Polish hussars

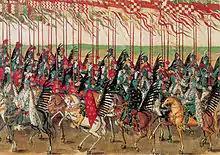
Polish hussars during entry into Kraków, detail of so-called "Stockholm Roll", 1605.

The true winged hussar arrived with the reforms of the King of Poland and Grand Duke of Lithuania Stephen Bathory in the 1570s and was later led by the King John III Sobieski. The hussars became the elite cavalry, and were a branch of cavalry in the Polish army from the 1570s until 1776 when their duties and traditions were passed on to the uhlans by a parliamentary decree. Most hussars were recruited from the wealthier Polish nobility (szlachta). Each hussar "towarzysz" ("companion") raised his own "poczet" or lance/retinue. Several retinues were combined to form a hussar banner or company ("chorągiew husarska").